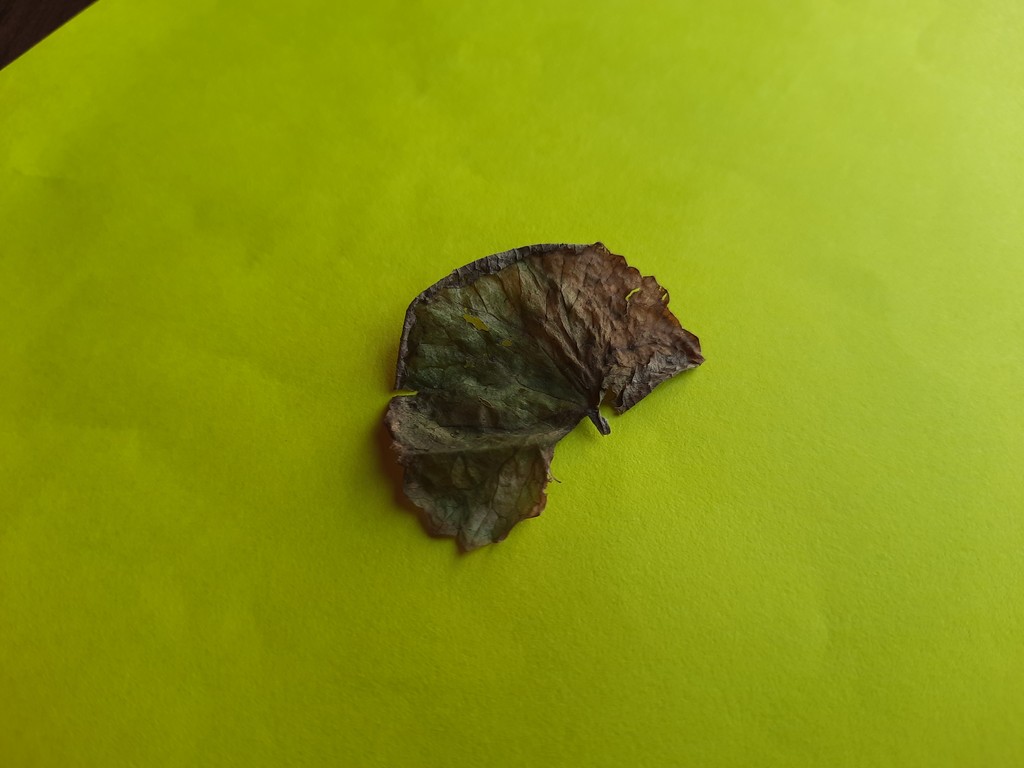
Label: Dried